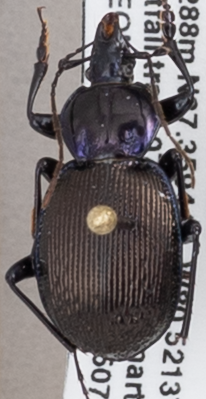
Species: Sphaeroderus stenostomus lecontei
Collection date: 2019-05-07
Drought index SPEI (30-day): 0.966
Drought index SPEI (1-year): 2.09
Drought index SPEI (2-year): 2.09